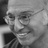
Emotion: happy